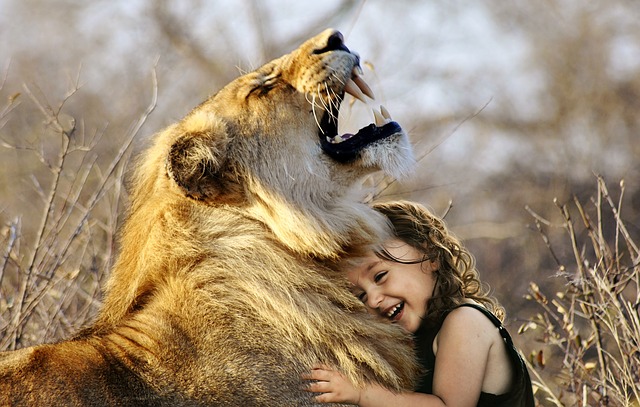
Label: cat